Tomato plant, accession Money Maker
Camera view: tilt-top (135 deg); turntable rotation: 270 degrees
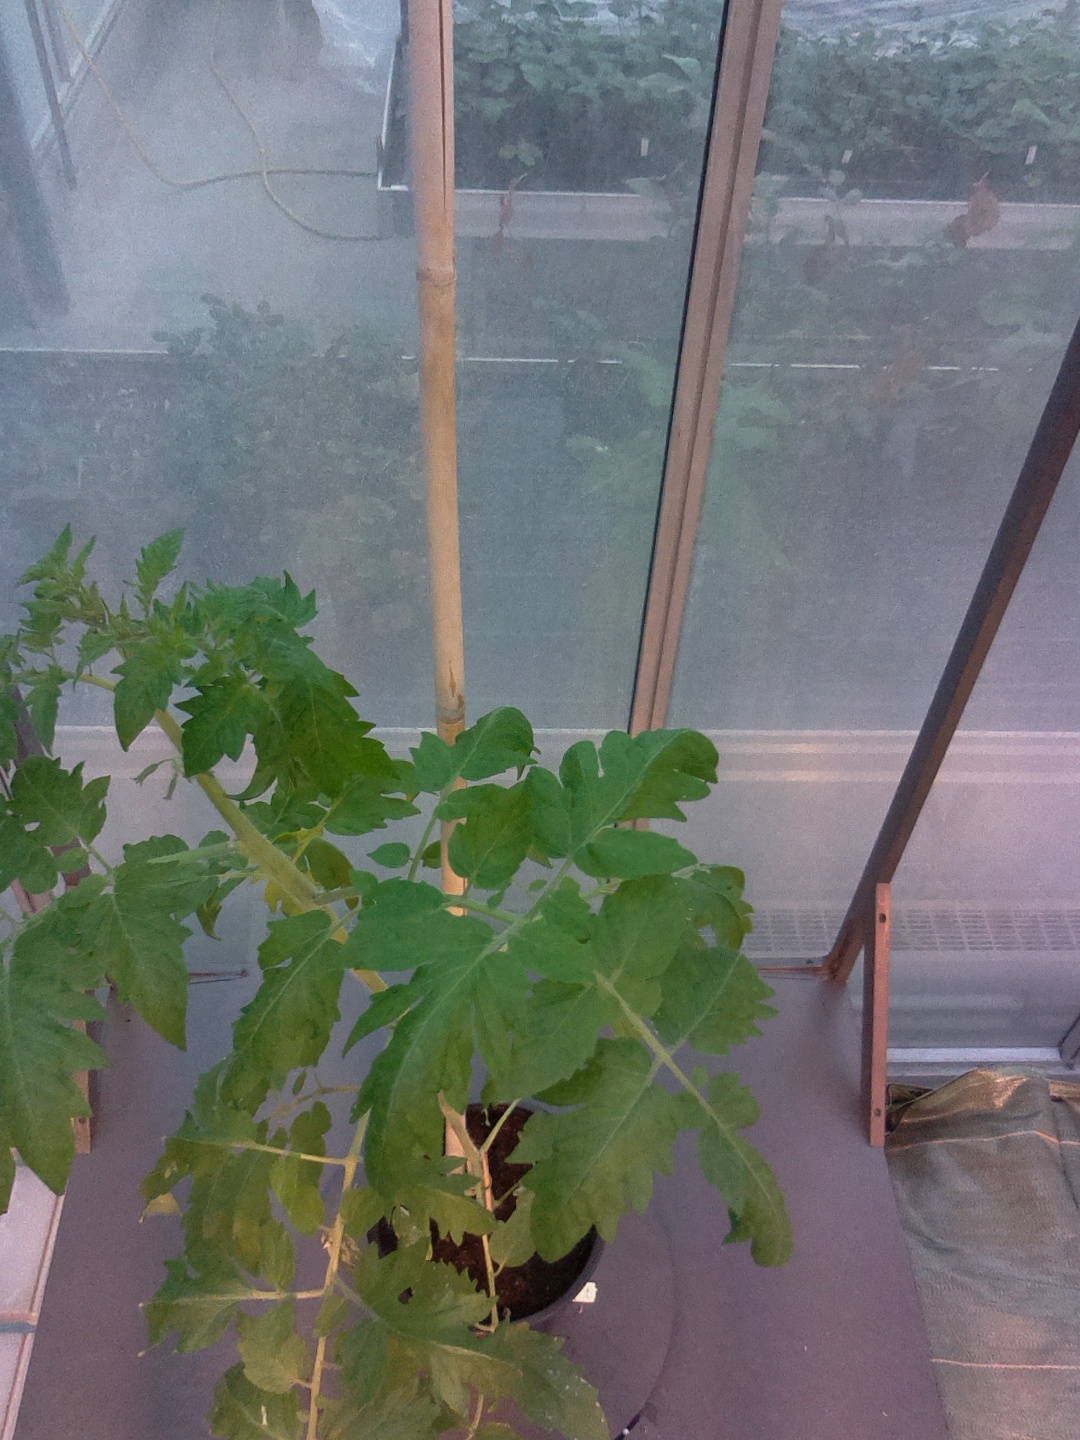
BBCH growth stage 55: 5 inflorescences visible